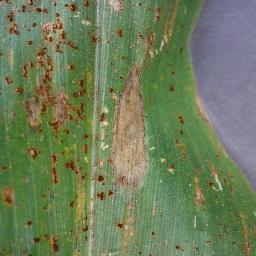
Label: Corn_(Maize)___Northern_Leaf_Blight